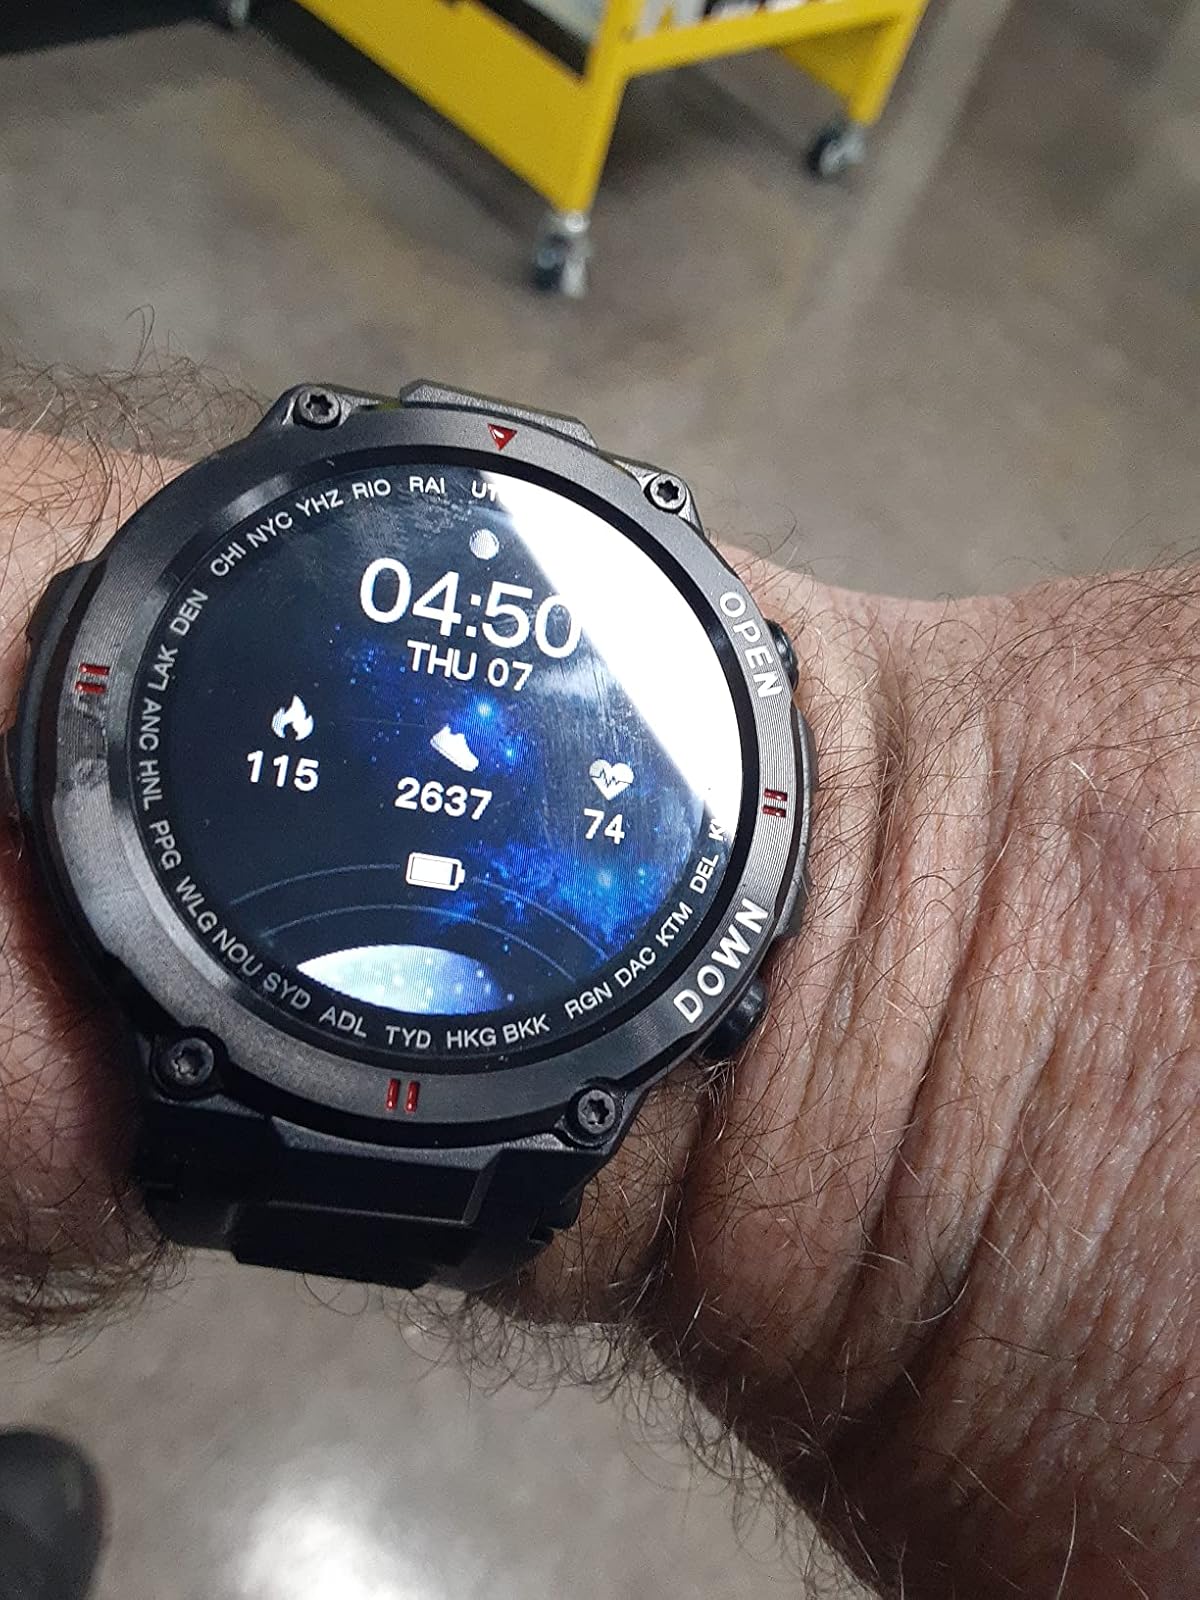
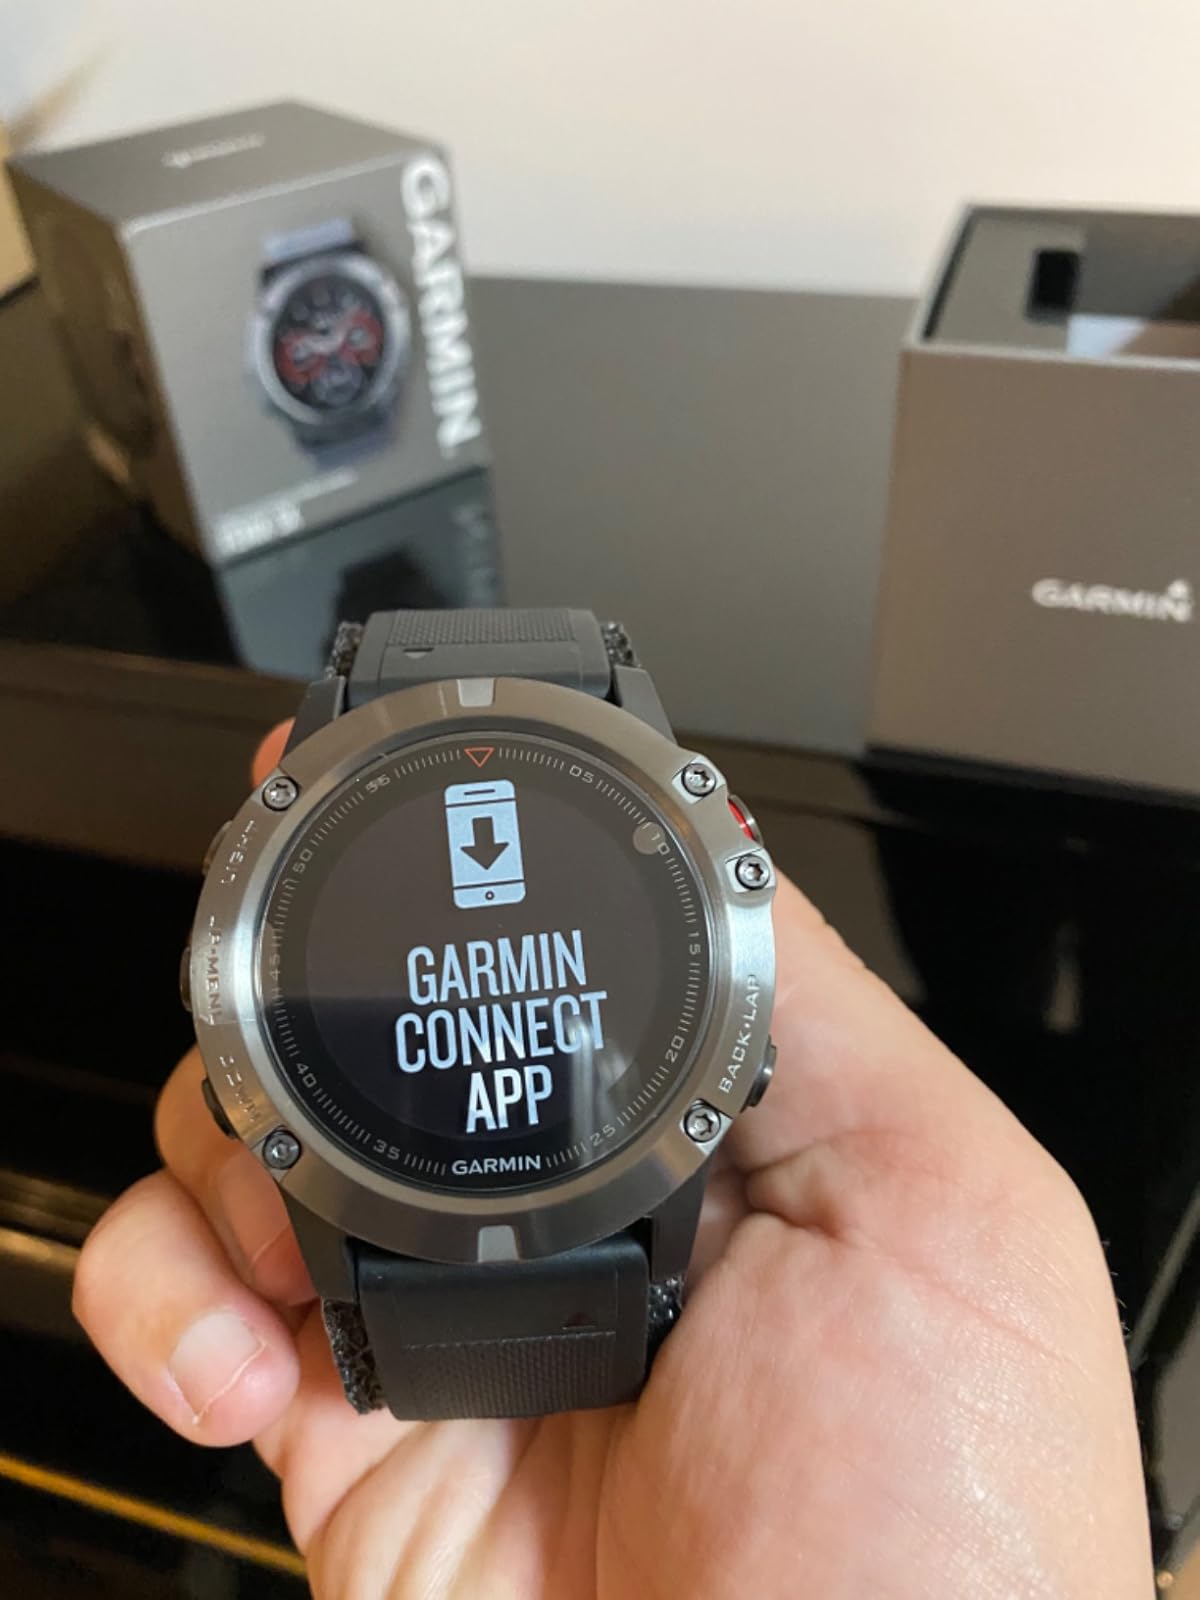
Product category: smartwatch
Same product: no